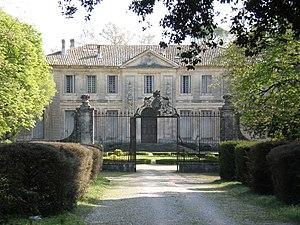
Le Château de la Piscine (Montpellier, Hérault 34)
Le château de la Piscine est une folie montpelliéraine de la seconde moitié du XVIIIᵉ siècle, située au nᵒ 129 de l'avenue de Lodève, à Montpellier, dans l’Hérault.
Ce tableau présente la liste de tous les monuments historiques, classés ou inscrits, de la ville de Montpellier, Hérault, en France.
Les Giral sont une dynastie d'architectes et entrepreneurs montpelliérains, actifs de 1660 à la Révolution française. En l'espace de trois générations, les membres de cette famille édifient de nombreuses demeures pour les aristocrates et riches bourgeois languedociens : hôtels, châteaux, folies. Leurs travaux incluent aussi des commandes religieuses et publiques.